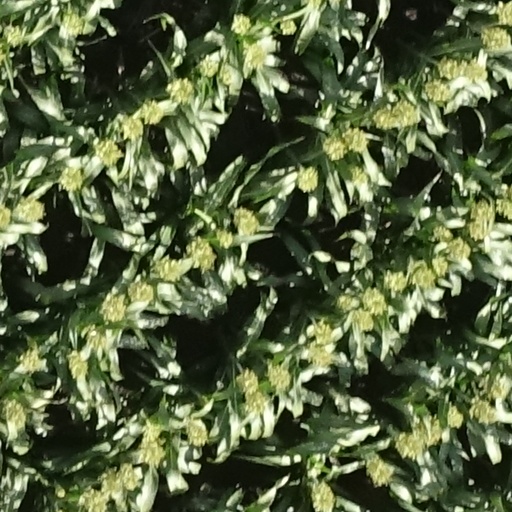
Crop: sorghum